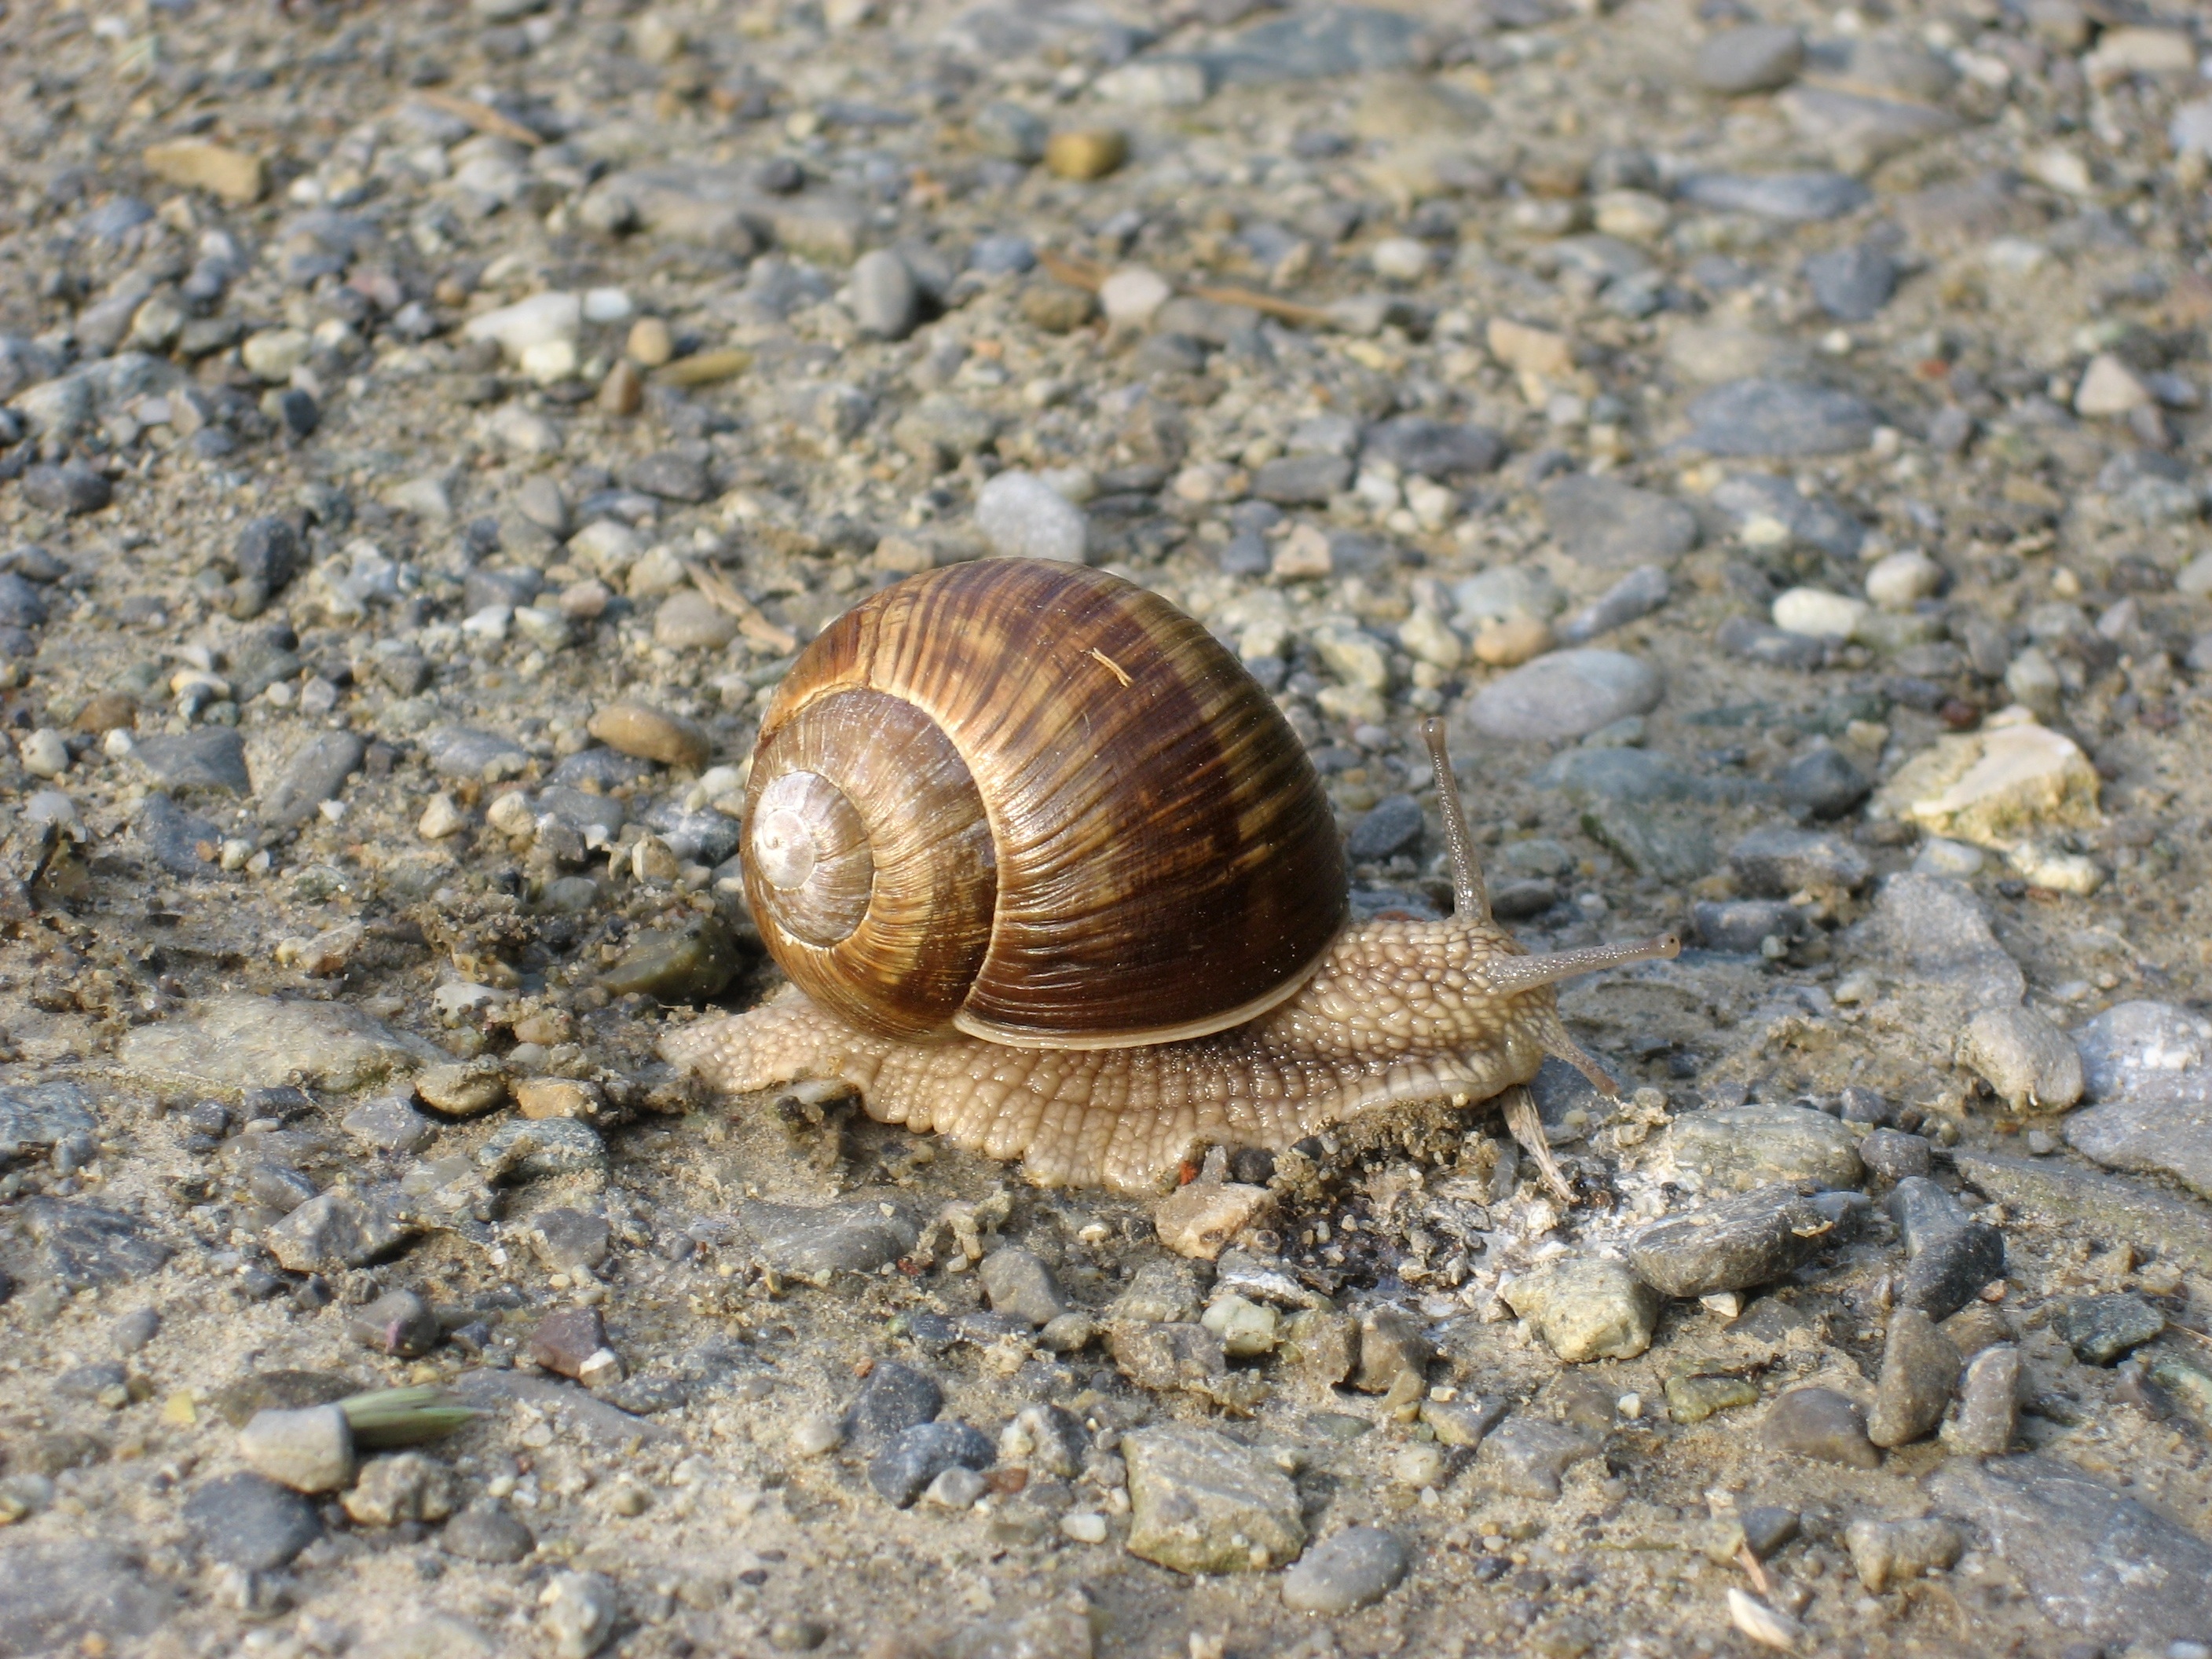
time, animal, wildlife, fauna, shell, invertebrate, seashell, close up, snail, molluscs, schnecken, slowly, sea snail, marine biology, snails and slugs